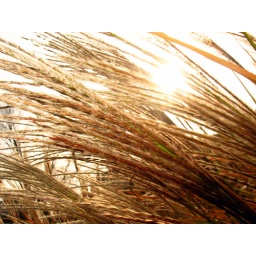
the sky was more blue than this but i couldnt seem to keep it that way in the photo: /